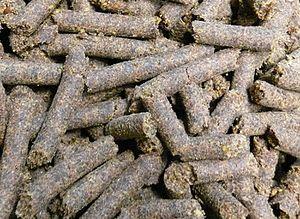
Tourteaux de lin obtenus après extraction de l'huile. Русский: гланулы из семян льна приготовленные для производства льняного масла посредством отжима его на прессе.